Alf Andersen (musician)

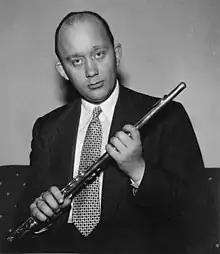
Alf in Morgenposten, 6 June 1962

Alf Andersen (25 November 1928 - 24 June 1962) was a Norwegian flautist from Notodden, acknowledged as the leading Norwegian flautist in his time and well known through broadcasting NRK and for his leading role in Norwegian Radio Orchestra where he was solo flutist of the orchestra from the start in 1946 until his death in 1962.